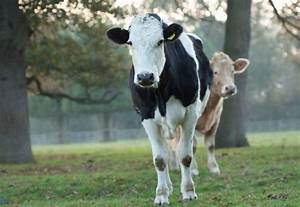
Label: mucca